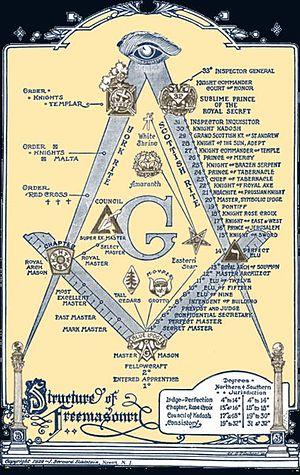
En franc-maçonnerie, les trois premiers degrés maçonniques constituent les grades fondamentaux. La franc-maçonnerie des trois premiers grades est dite « symbolique », « bleue » ou - dans les pays de langue anglaise - « de métier ». À ces trois grades fondamentaux se sont ajoutés au fil du temps divers systèmes de hauts grades maçonniques facultatifs, pratiqués dans des ateliers dit de perfectionnement ou dans des chapitres.
La mort subite du pape Jean-Paul Iᵉʳ, Albino Luciani, le 28 septembre 1978, soit 33 jours après le début de son pontificat, a suscité de nombreuses théories du complot.
La franc-maçonnerie aux États-Unis de par son histoire, est très différente de celle qui prédomine en Europe. Elle se caractérise par sa transparence et par son nombre important de membres qui, quoi que décroissant, représente encore près de deux millions répartis dans environ 15 000 ateliers, pour cinquante grandes loges dites « régulières ». La structure fédérale du pays conduit à ce que chaque État des États-Unis dispose de sa propre grande loge.
En franc-maçonnerie, un grade, parfois appelé degré, est conféré à un franc-maçon par des membres de sa loge qui le possèdent eux-mêmes.